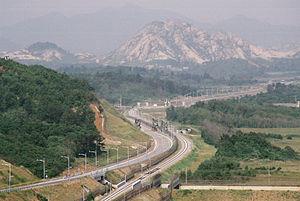
Le Gangwon est une province de la Corée du Sud dont la capitale est Chuncheon. Elle se situe à l'est du pays. Les symboles de la province sont le pin blanc de Corée, l´azalée royale et la grue du Japon.